Cyberiada (opera)

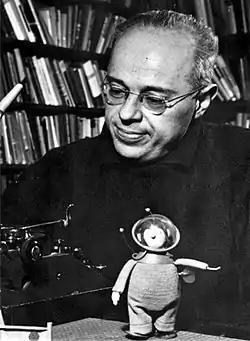
Stanisław Lem, on whose stories the opera is based

The setting of the opera is described in German as "Auf der Erde in der Zukunft, im kybernetischen Zeitalter" (On Earth in the future, in the cybernetic era). The libretto follows the "nested stories" ("nested fairy tales") format, with the internal stories corresponding to Lem's original texts.